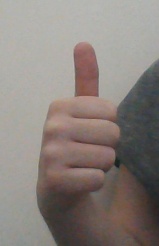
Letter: aleff